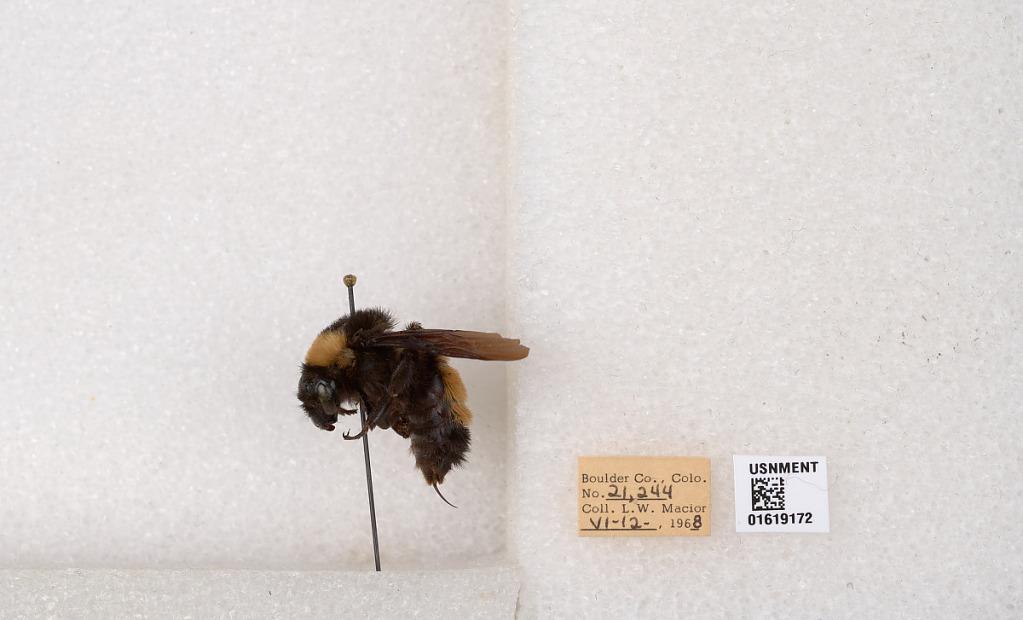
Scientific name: Bombus (Bombus) nevadensis auricormus
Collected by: L. Macior
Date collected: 1968-6-12
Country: United States
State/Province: Colorado
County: Boulder
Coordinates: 40.0925, -105.358